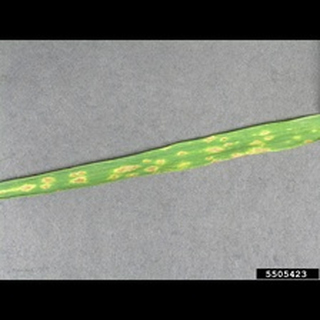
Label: wheat_tan_spot